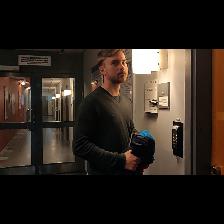
Label: Human